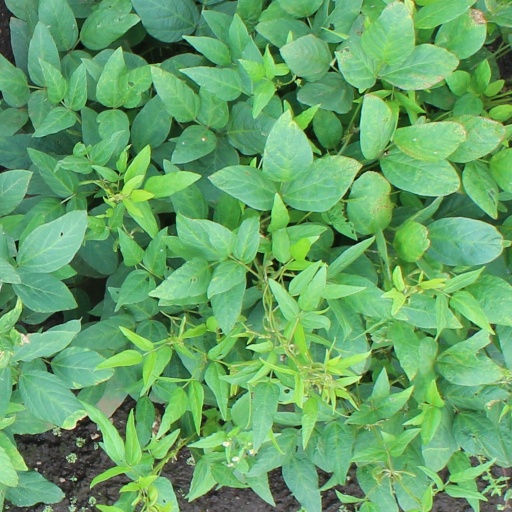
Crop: soybean